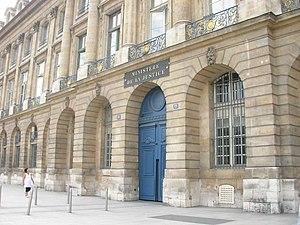
Ministère de la Justice sur la place Vendôme à Paris (Île-de-France, France).
La direction des affaires criminelles et des grâces est une direction d'administration centrale du ministère de la Justice français qui exerce, sous l'autorité du garde des Sceaux, la plénitude des attributions du ministère de la Justice dans le domaine pénal.